Miss Grand International 2016

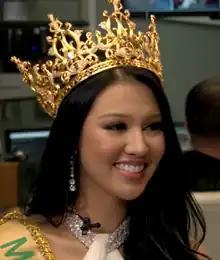
Ariska Putri Pertiwi

Miss Grand International 2016 was the fourth Miss Grand International pageant, held at the Westgate International Theater in Las Vegas, Nevada, United States, on October 25, 2016 the first time the contest was held outside Thailand. Candidates from seventy-four countries and territories competed for the title. At the end of the event , Miss Grand International 2015 of Australia crowned Ariska Putri Pertiwi of Indonesia as her successor, making her the first Asian candidate to win the title. Meanwhile, the first to fourth vice-miss titles was awarded to the representatives of the Philippines, Thailand, Puerto Rico, and the United States, respectively.